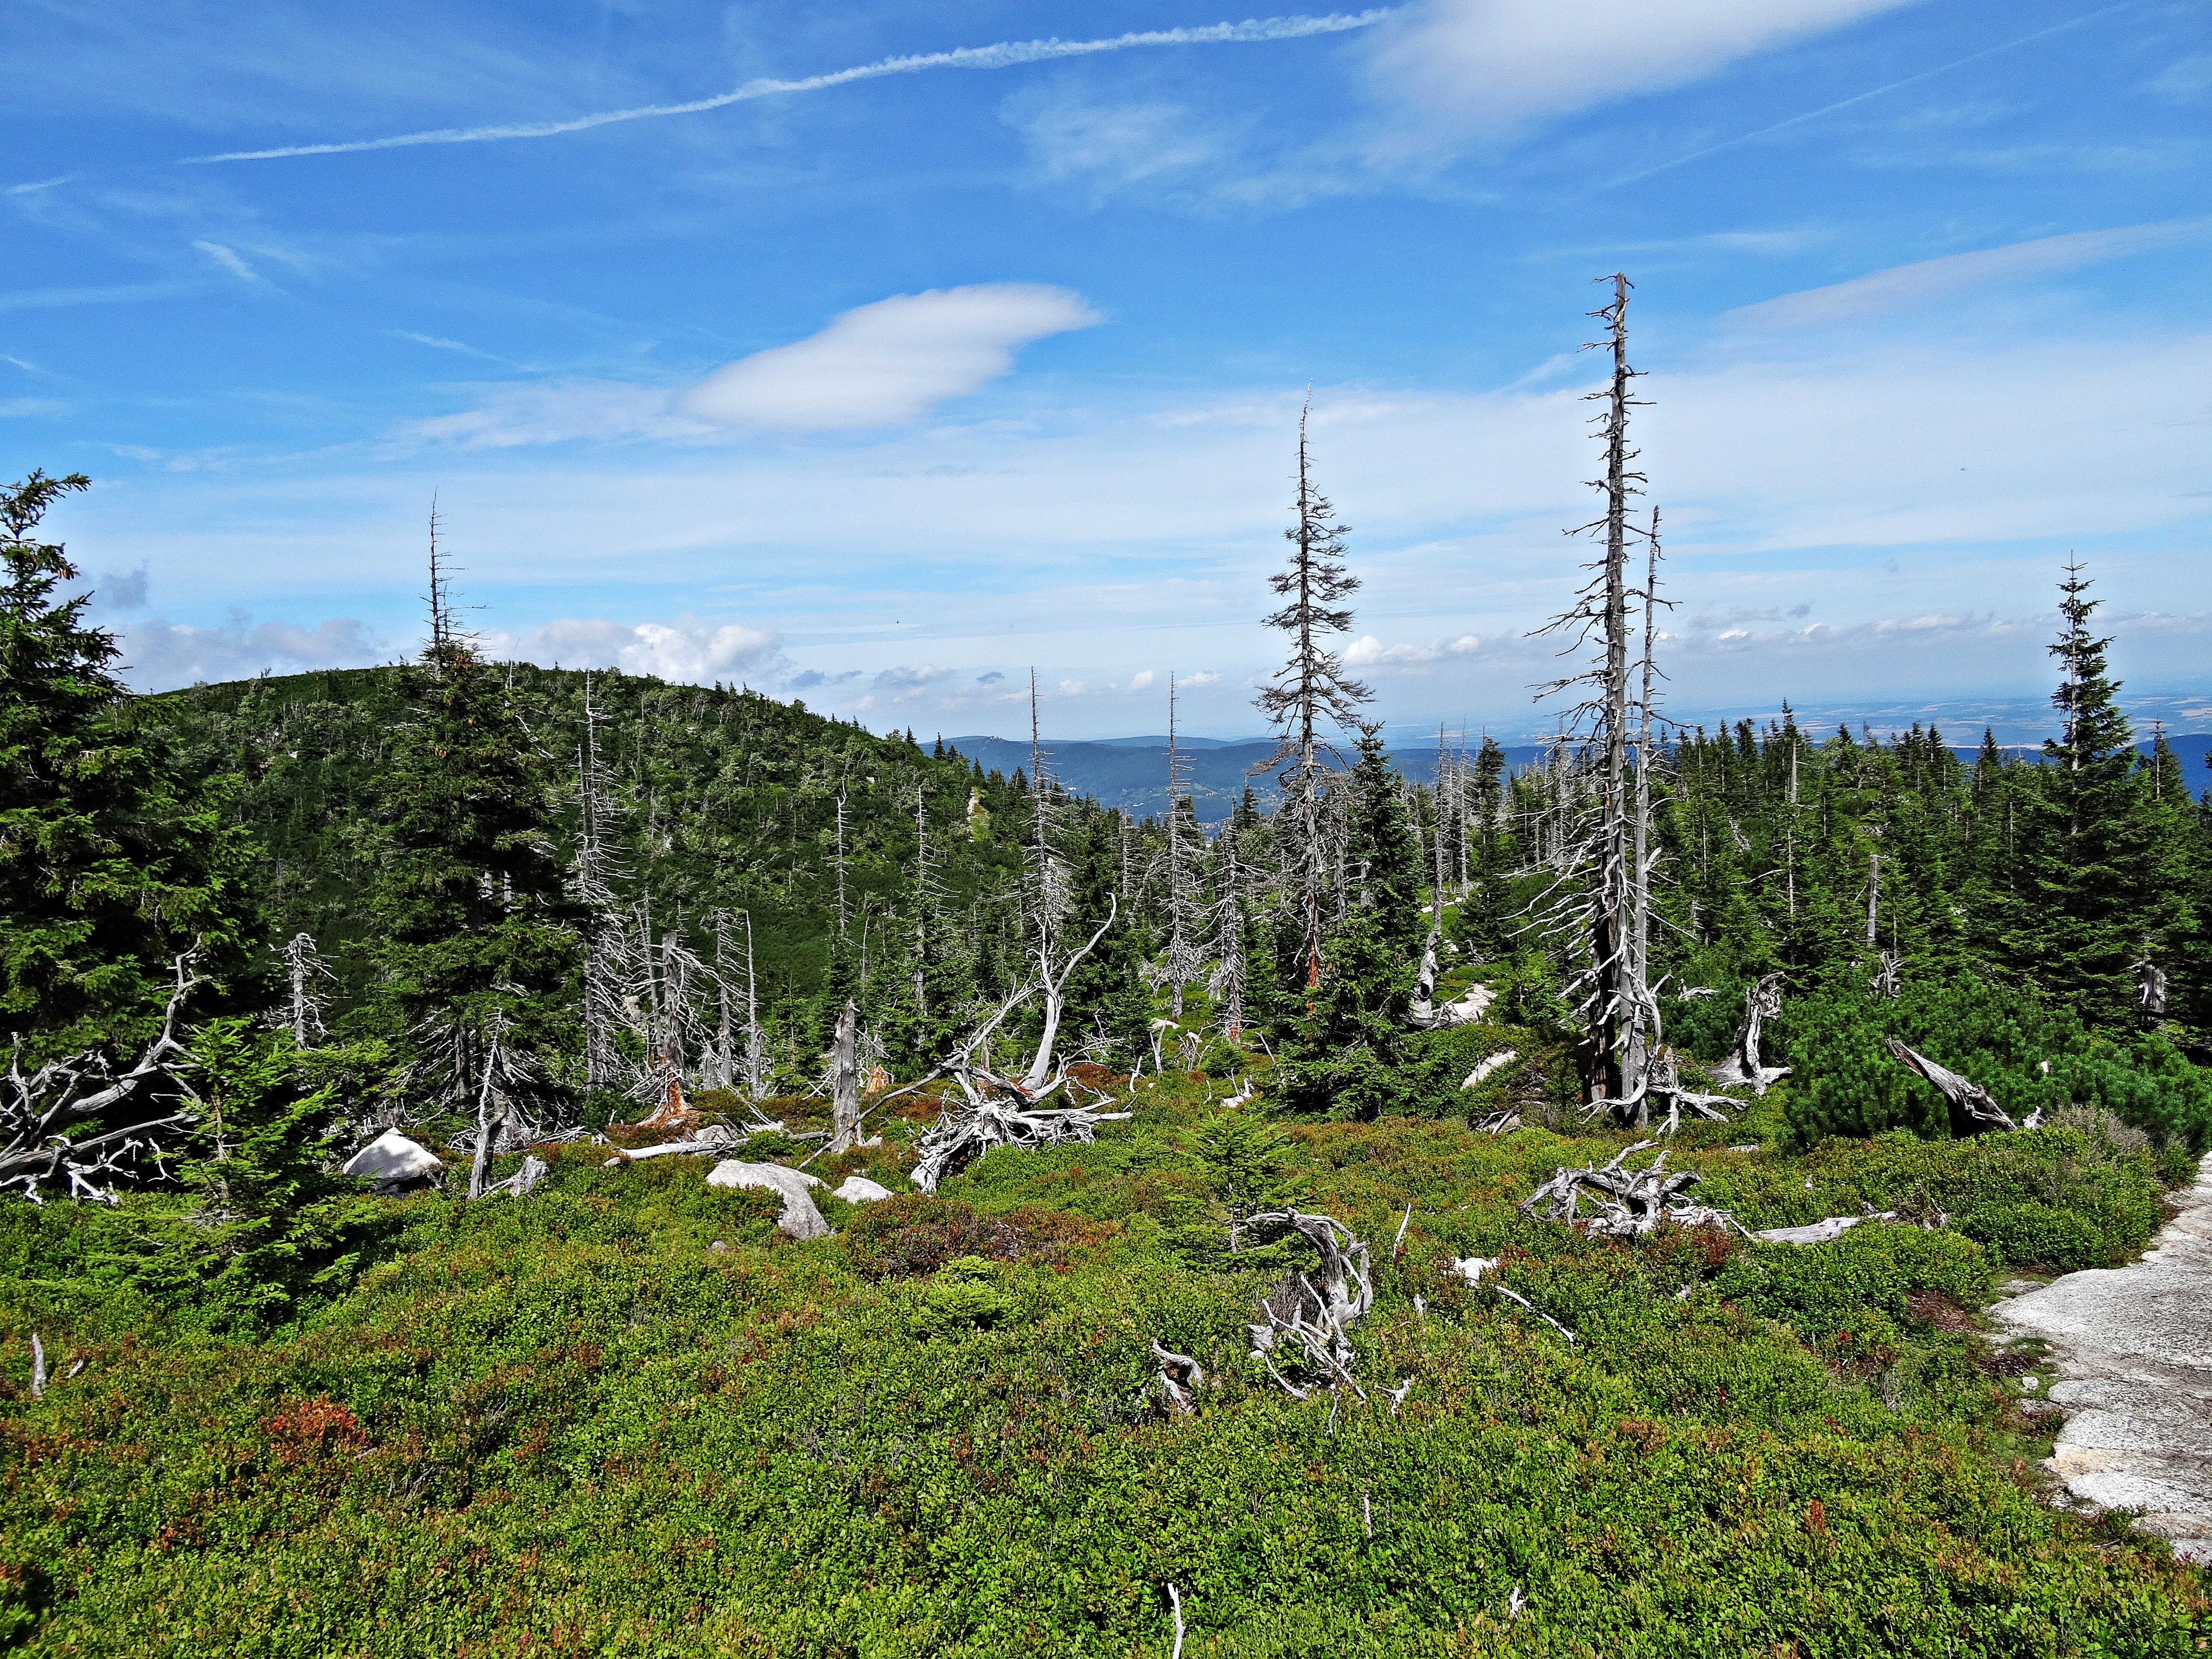
landscape, tree, nature, forest, wilderness, mountain, plant, hiking, trail, meadow, hill, flower, lake, view, mountain range, panorama, summer, travel, green, scenery, holiday, colorful, tourism, ridge, top view, rocks, tour, spruce, holidays, mountains, vegetation, plateau, beauty, woodland, habitat, time of year, ecosystem, tatry, wandering, the silence, on the trail, peace of mind, hiking trail, hiking trails, sunny day, a view of the mountains, mountain trekking, mountain hiking, the beauty of the mountains, mountain pass, biome, natural environment, woody plant, mountainous landforms, temperate coniferous forest